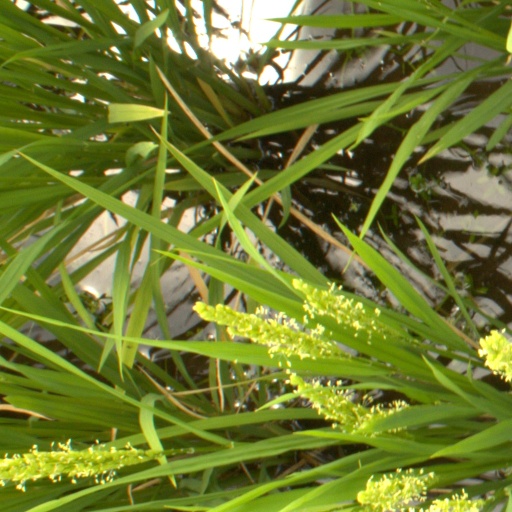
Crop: rice